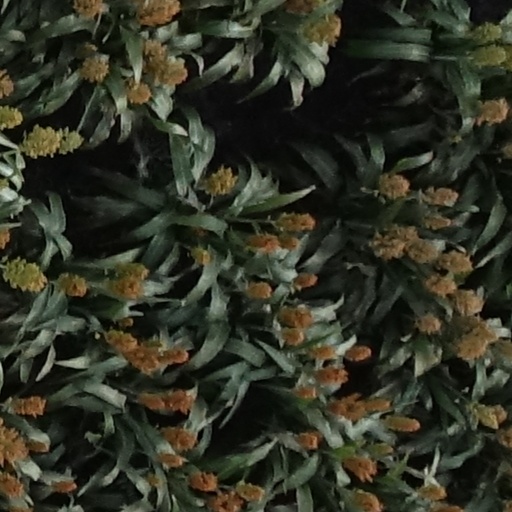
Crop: sorghum